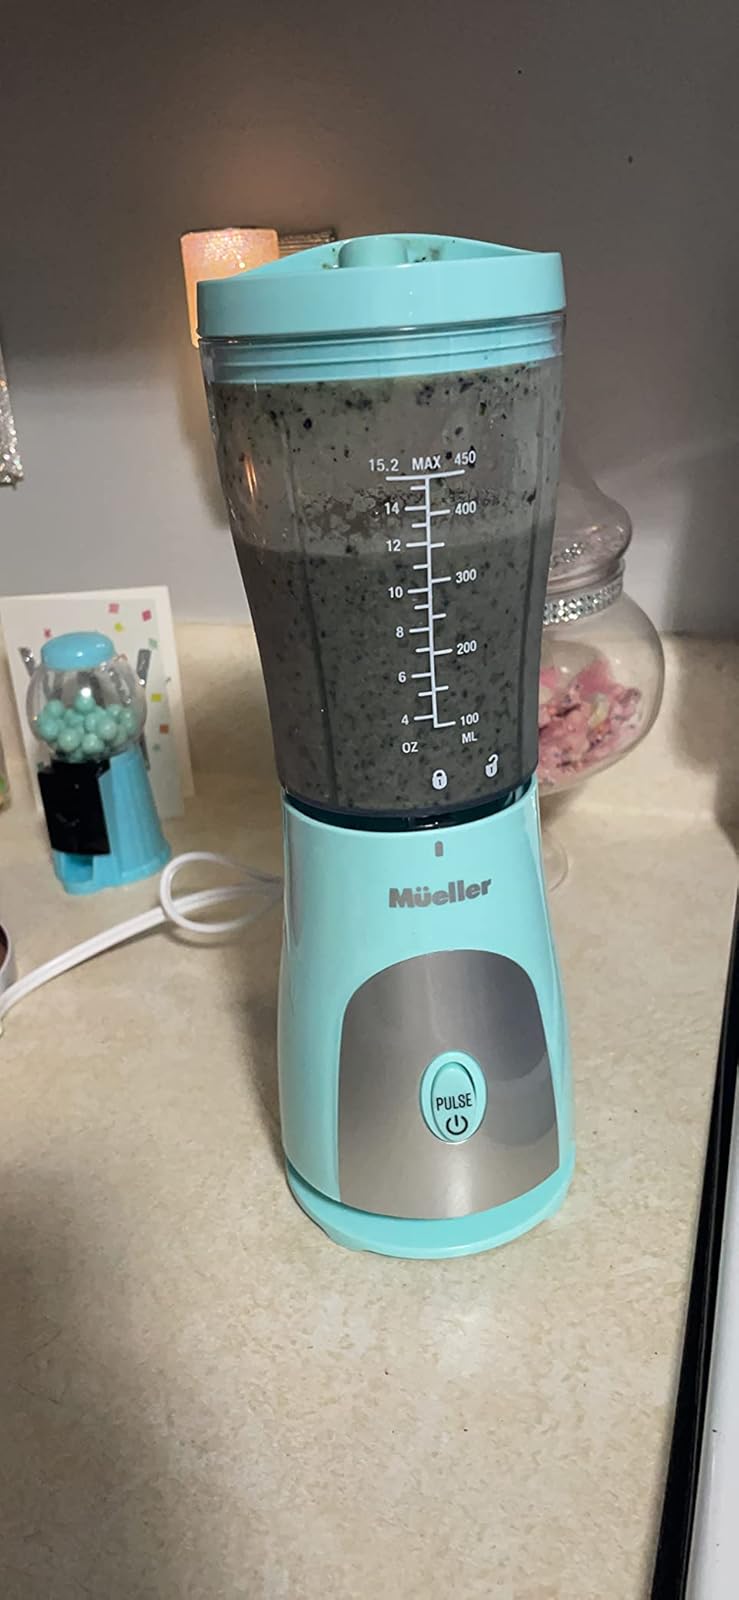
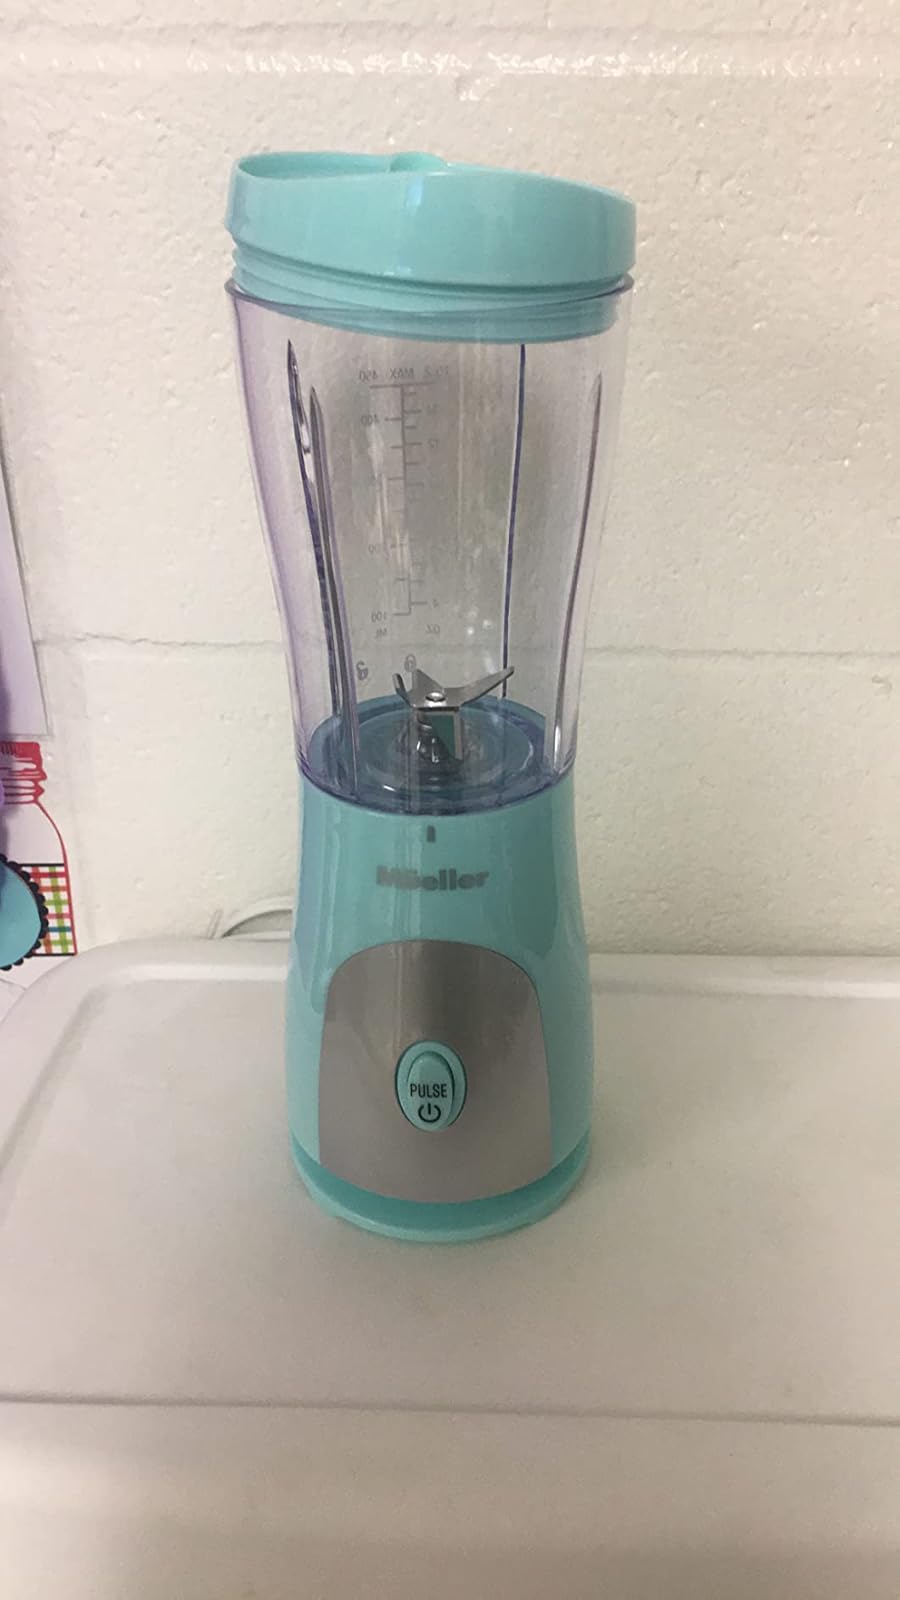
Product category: items_blender
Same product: yes